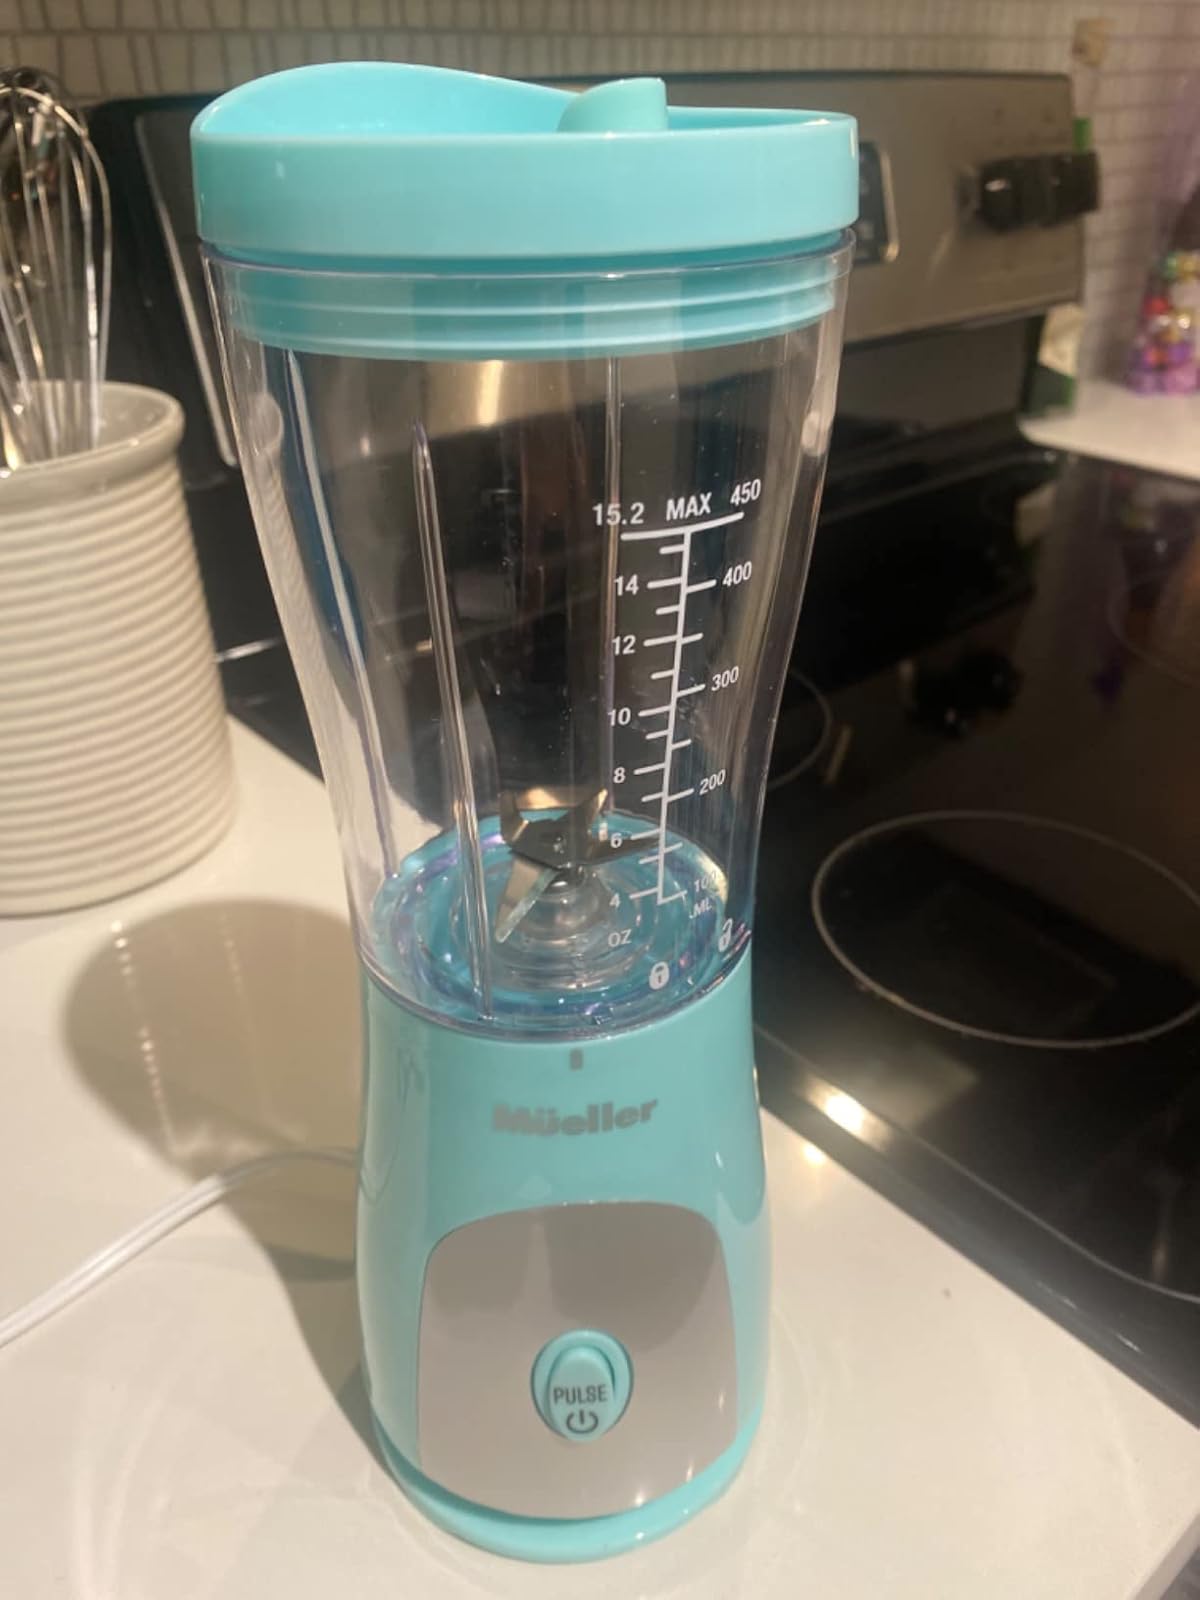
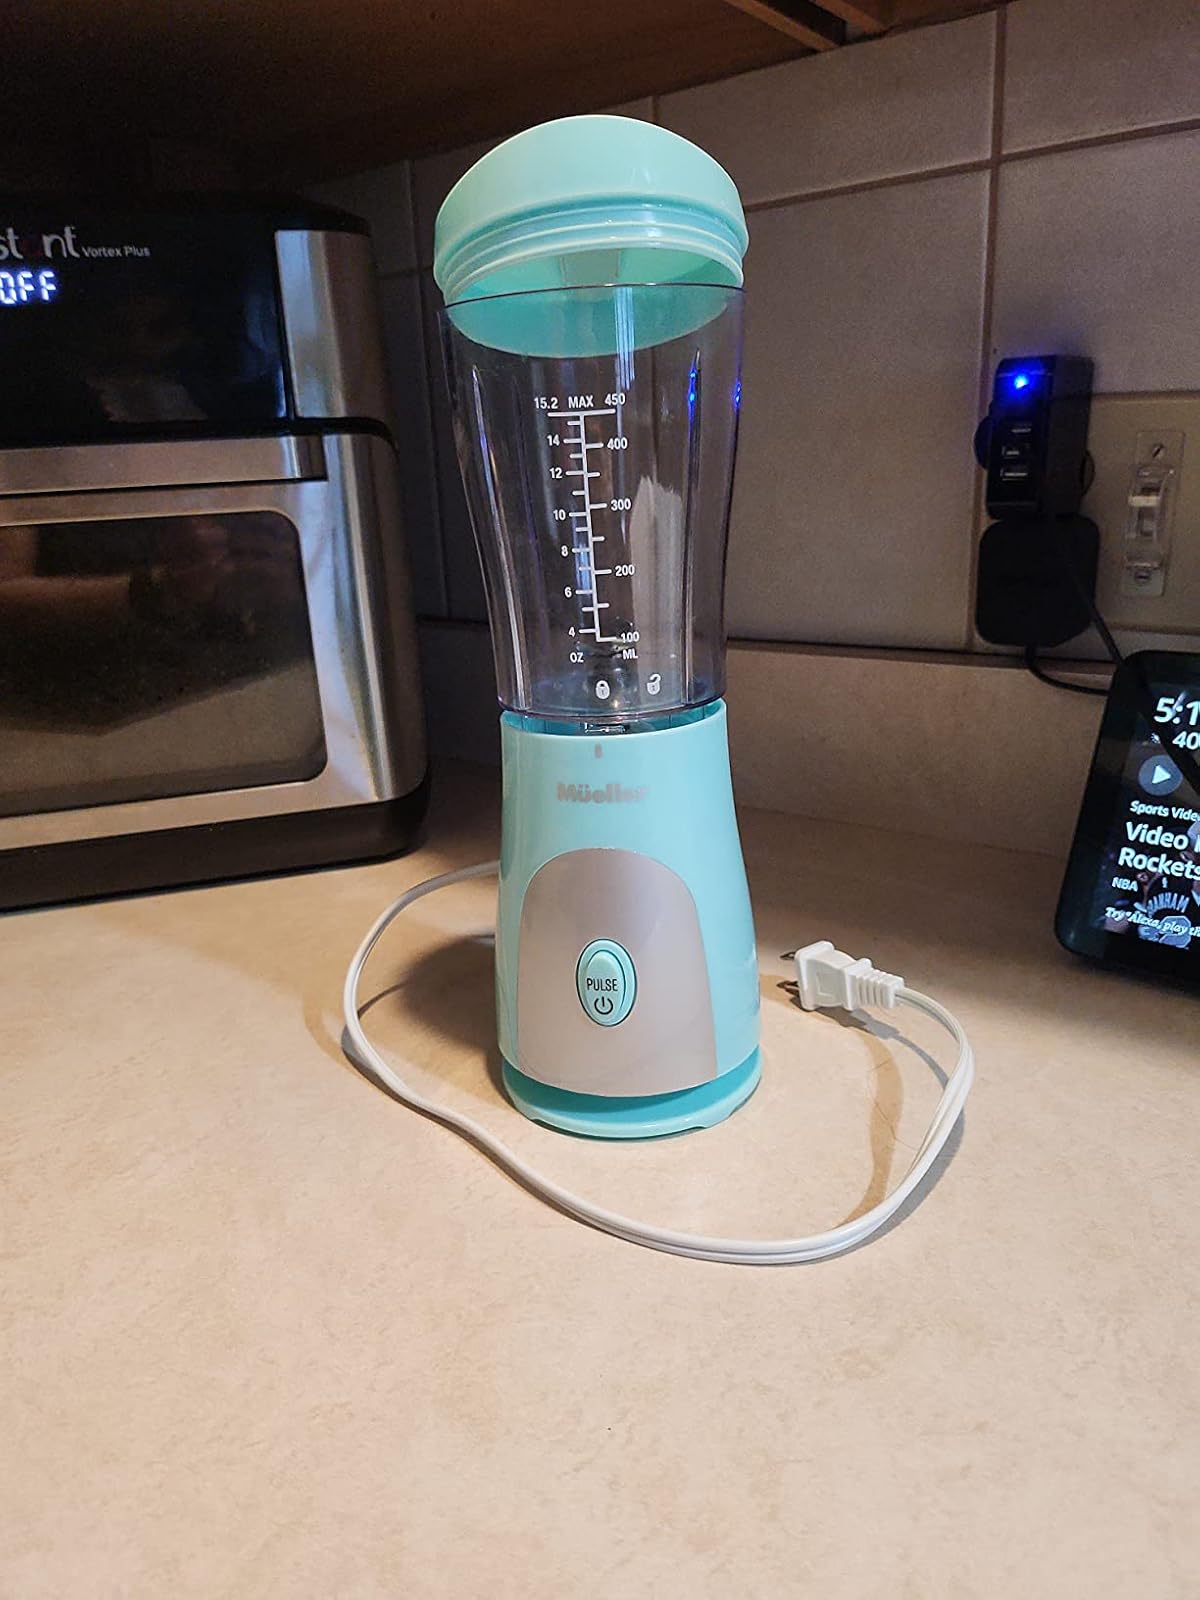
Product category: items_blender
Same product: yes